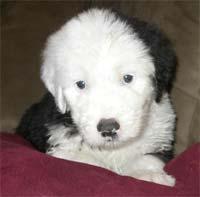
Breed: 257-n000108-Old_English_sheepdog